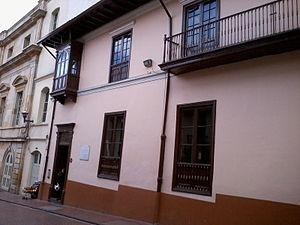
Cet article liste les monuments nationaux de Bogota, en Colombie. Au 25 septembre 2013,157 monuments nationaux y étaient recensés.
Rafael Pombo, né à Bogota le 7 novembre 1833 et mort le 5 mai 1912 dans sa ville d'origine, est un poète et fabuliste colombien.